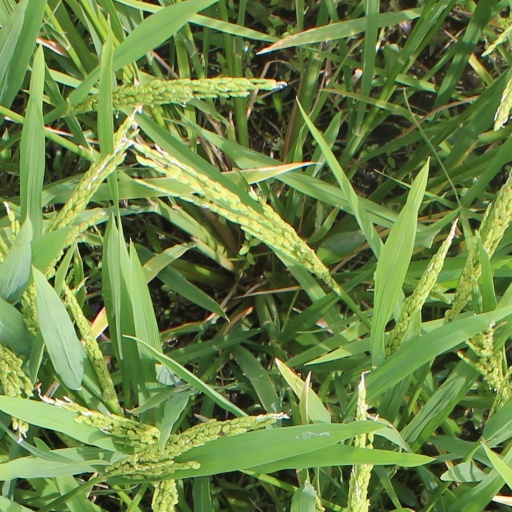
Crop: rice